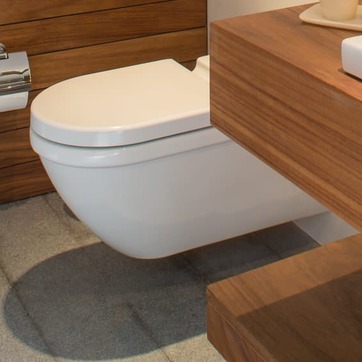
Material: ceramic